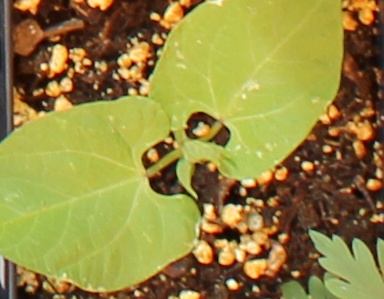
Label: Blackbean